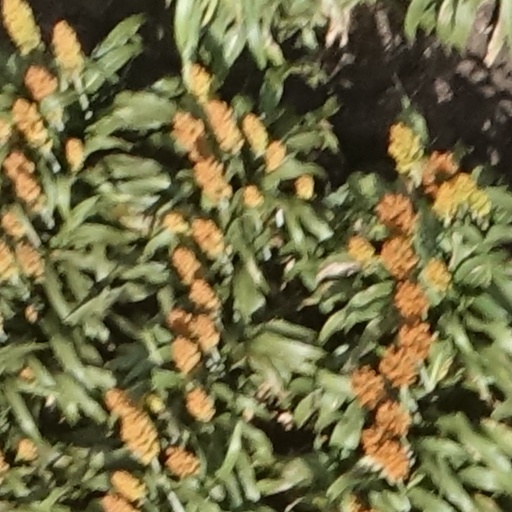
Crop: sorghum